League of Legends World Championship

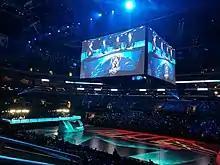
The Staples Center in Los Angeles as used for the 2016 "League of Legends" World Championship final

The various stages of the 2016 Worlds were held throughout the United States in Chicago, San Francisco, New York City, and the final in Los Angeles.